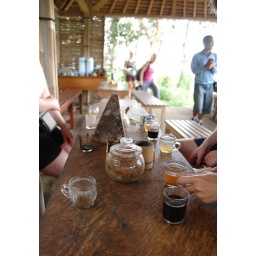
we ordered bunch of stuff: coffee, hot cocoa, ginger tea, ginger coffee, lemongrass tea. They came in these little glass cups